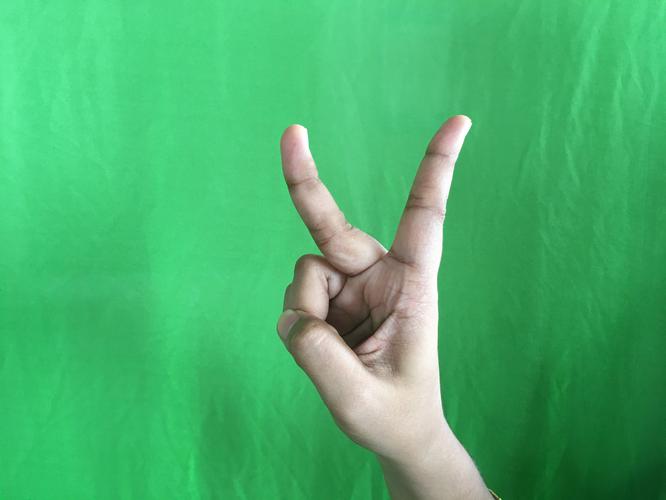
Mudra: Katrimukha
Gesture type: single_hand